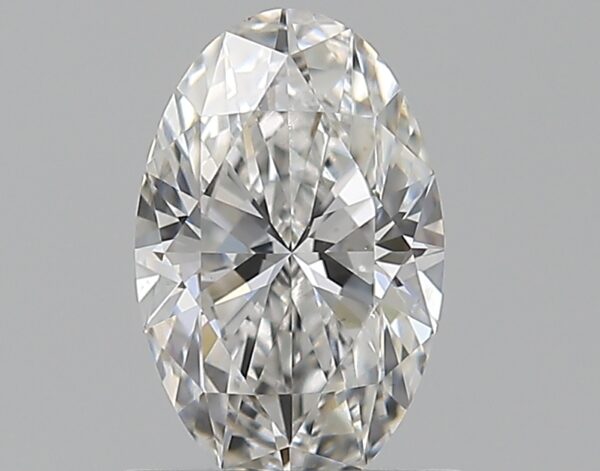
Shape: oval
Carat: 0.7
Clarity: SI1
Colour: E
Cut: EX
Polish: EX
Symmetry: EX
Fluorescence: ST
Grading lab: GIA
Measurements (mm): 7.66 x 4.87 x 2.98